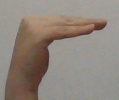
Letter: haa